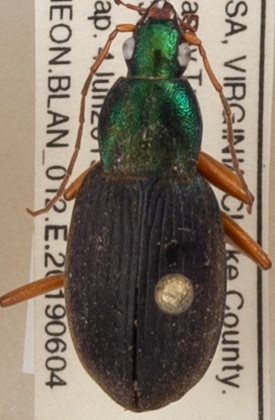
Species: Chlaenius aestivus
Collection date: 2019-06-04
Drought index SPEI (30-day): -0.9
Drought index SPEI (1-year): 2.09
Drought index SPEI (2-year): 2.09